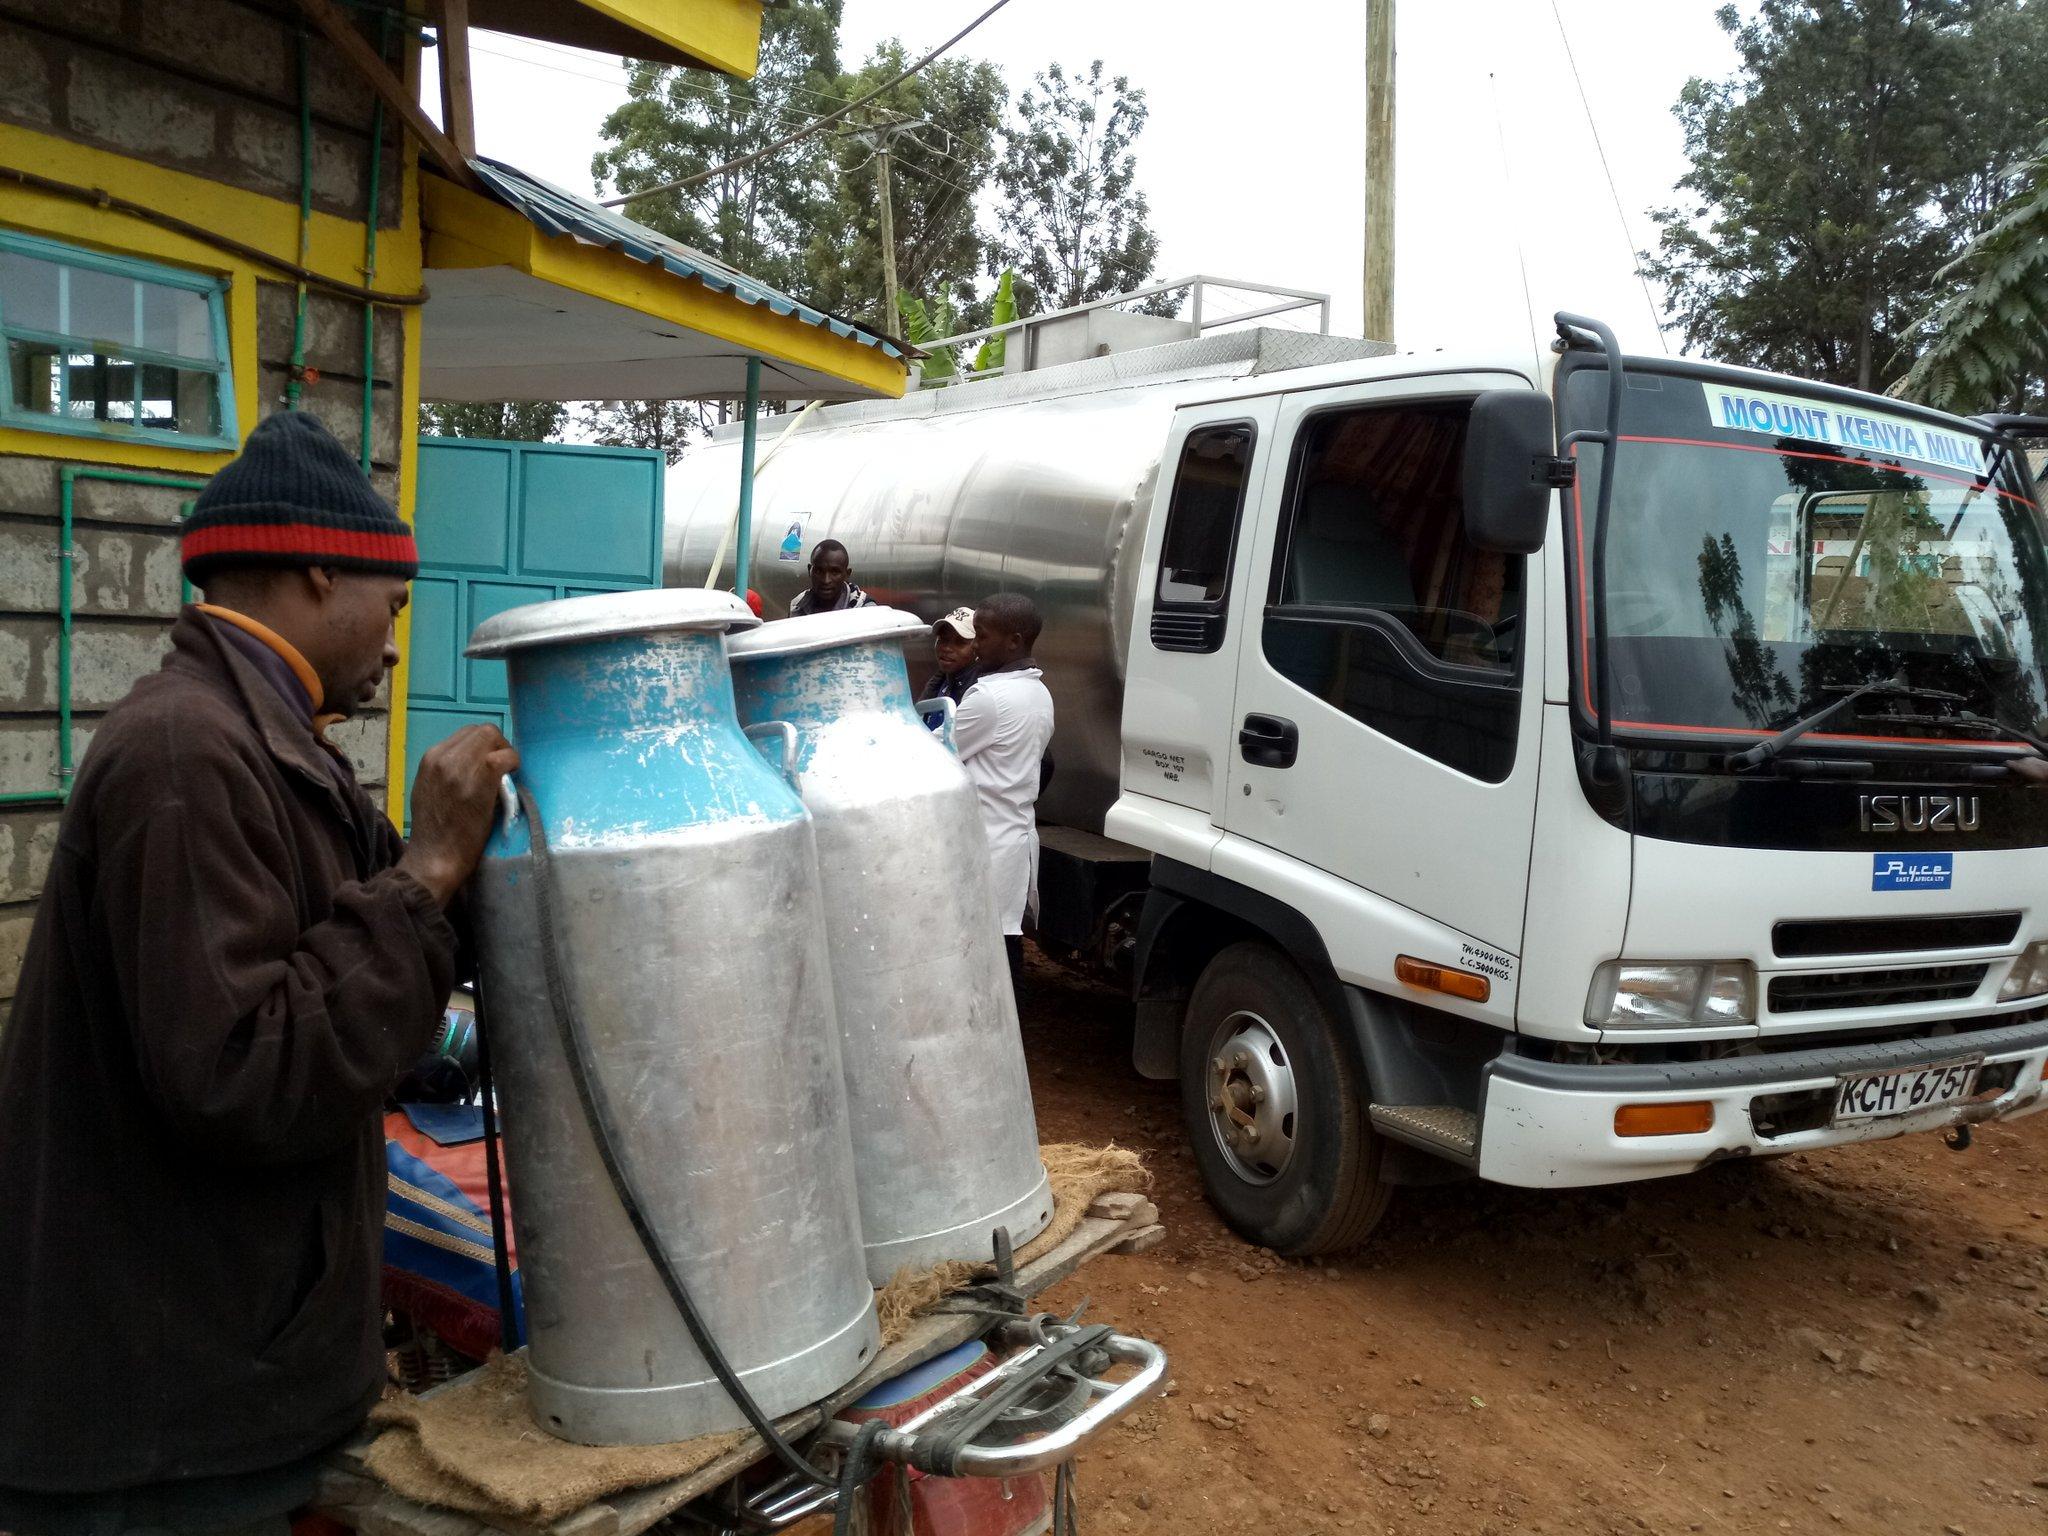
Mtu ambaye amebeba maziwa kwenye vibuyu vikubwa vikubwa, anaviweka kwenye pikipiki ili kuvipeleka sokoni. Maziwa yakisha kamuliwa nyumbani yanaweza tumika nyumbani ama kuuzwa.